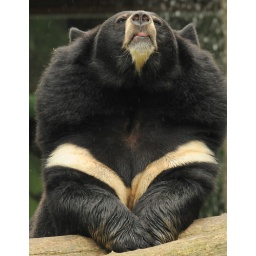
Not the clock in London but the beautiful bear in Philly! (view large and you can see the raindrops!)